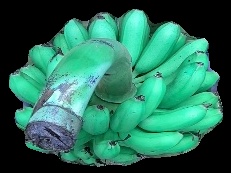
Variety: rasbale
Grade: grade1